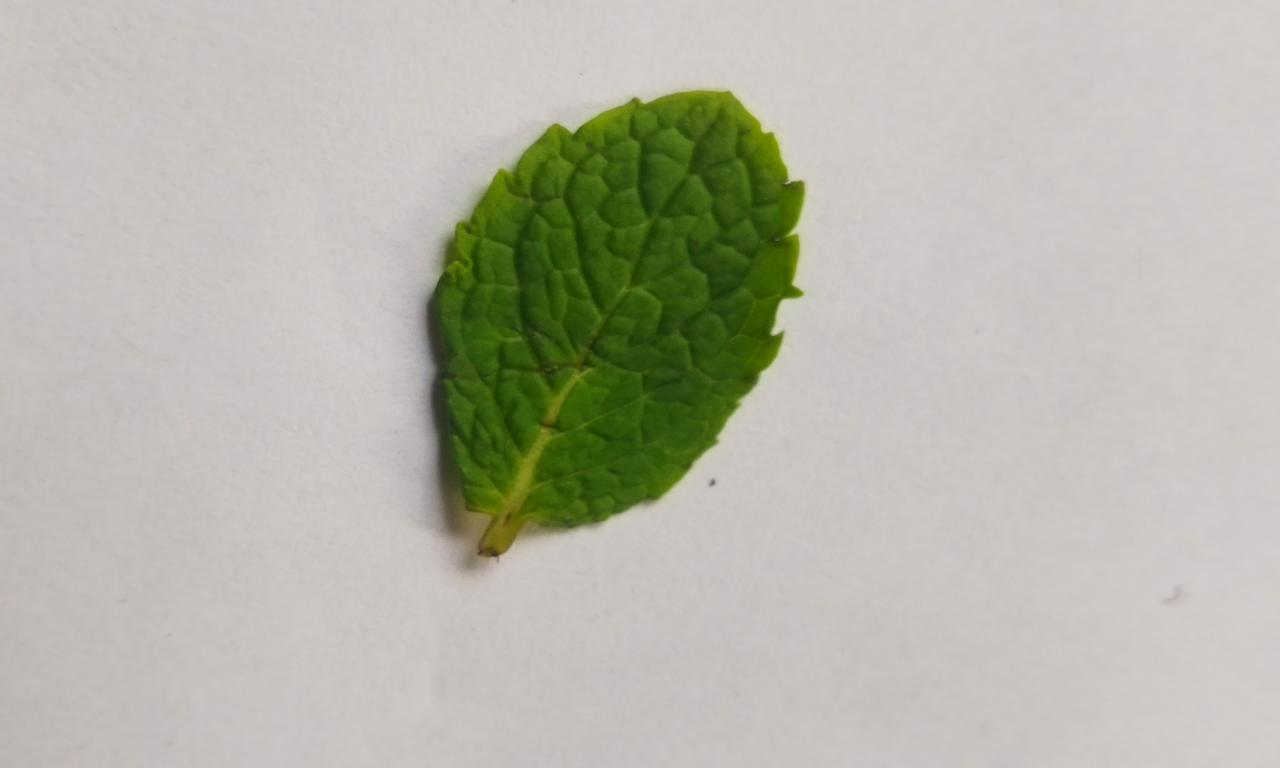
Label: Fresh